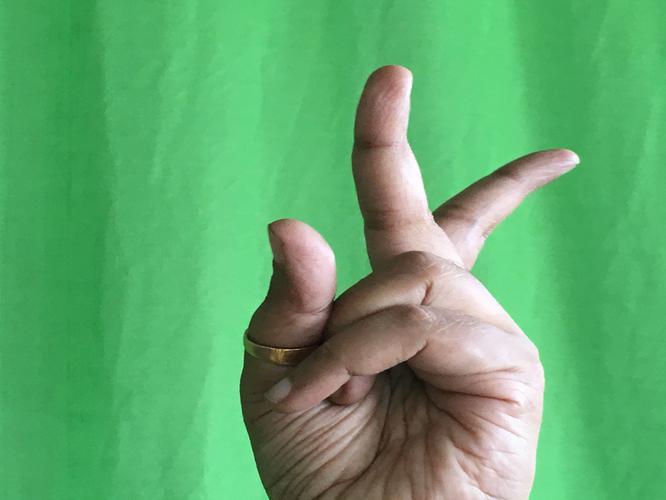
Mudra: Katrimukha
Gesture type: single_hand